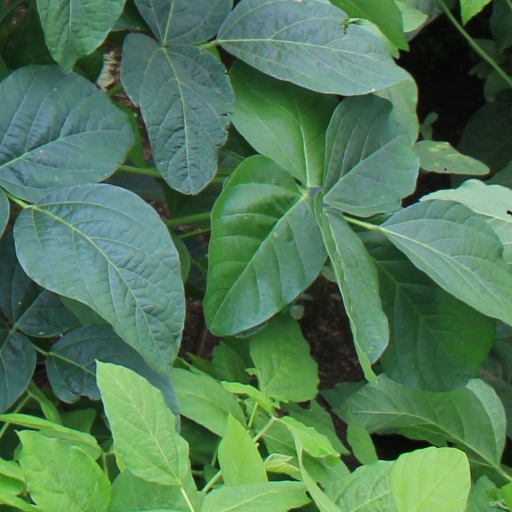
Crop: soybean